K-Pop World Festival

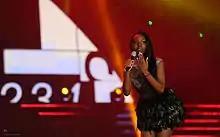
Fan contest winner 2013, U.S.A.'s Arnelle "Elly" Nonon.

The competition was hosted in 58 cities from 43 nations, with more than 60,000 applicants, and over 25,000 fans attending the October 20 finals in Changwon. Performance grand prizes were awarded to girl group Alladin from Uzbekistan who performed Miss A's Bad Girl Good Girl and vocals grand prize were awarded to solo performer Arnelle Nonon from the U.S. who performed Lee Hi's "1,2,3,4". Guest performers included Miss A, EXO, Rainbow, Infinite and B.A.P.